Windermere Island

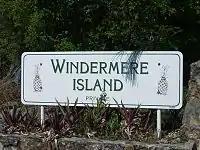
Windermere Sign From Queens Highway, Eleuthera

Windermere Island is a small island in The Bahamas, off the coast of Eleuthera. The two islands are connected by a bridge.